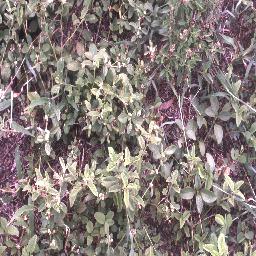
Label: negative